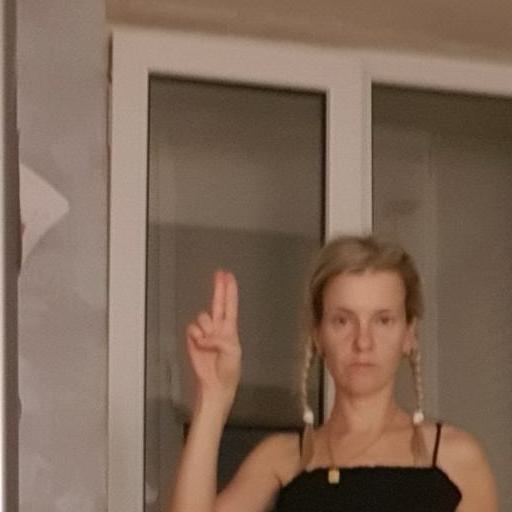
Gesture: two_up